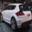
Label: automobile